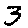
Label: 3